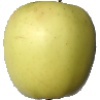
Label: Apple Golden 2